History of Boeing

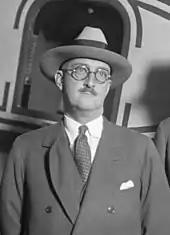
William E. Boeing in 1929

In 1909, William E. Boeing, a wealthy lumber entrepreneur who studied at Yale University, became fascinated with airplanes after seeing one at the Alaska-Yukon-Pacific Exposition in Seattle. In 1910 he bought the Heath Shipyard, a wooden boat manufacturing facility at the mouth of the Duwamish River, which would become his first airplane factory. In 1915 Boeing traveled to Los Angeles to be taught flying by Glenn Martin and purchased a Martin "Flying Birdcage" seaplane (so-called because of all the guy-wires holding it together). The aircraft was shipped disassembled by rail to the northeast shore of Lake Union, where Martin's pilot and handyman James Floyd Smith assembled it in a tent hangar. The Birdcage was damaged in a crash during testing, and when Martin informed Boeing that replacement parts would not become available for months, Boeing realized he could build his own plane in that amount of time. He put the idea to his friend George Conrad Westervelt, a U.S. Navy engineer, who agreed to work on an improved design and help build the new airplane, called the "B&W" seaplane. Boeing made good use of his Duwamish boatworks and its woodworkers under the direction of Edward Heath, from whom he bought it, in fabricating wooden components to be assembled at Lake Union. Westervelt was transferred to the east coast by the Navy before the plane was finished, however, Boeing hired Wong Tsu to replace Westervelt's engineering expertise, and completed two B&Ws in the lakeside hangar. On June 15, 1916, the B&W took its maiden flight. Seeing the opportunity to be a regular producer of airplanes, with the expertise of Mr. Wong, suitable productive facilities, and an abundant supply of spruce wood suitable for aircraft, Boeing incorporated his airplane manufacturing business as "Pacific Aero Products Co" on July 15, 1916. The B&W airplanes were offered to the US Navy but they were not interested, and regular production of airplanes would not begin until US entry into World War I a year later.